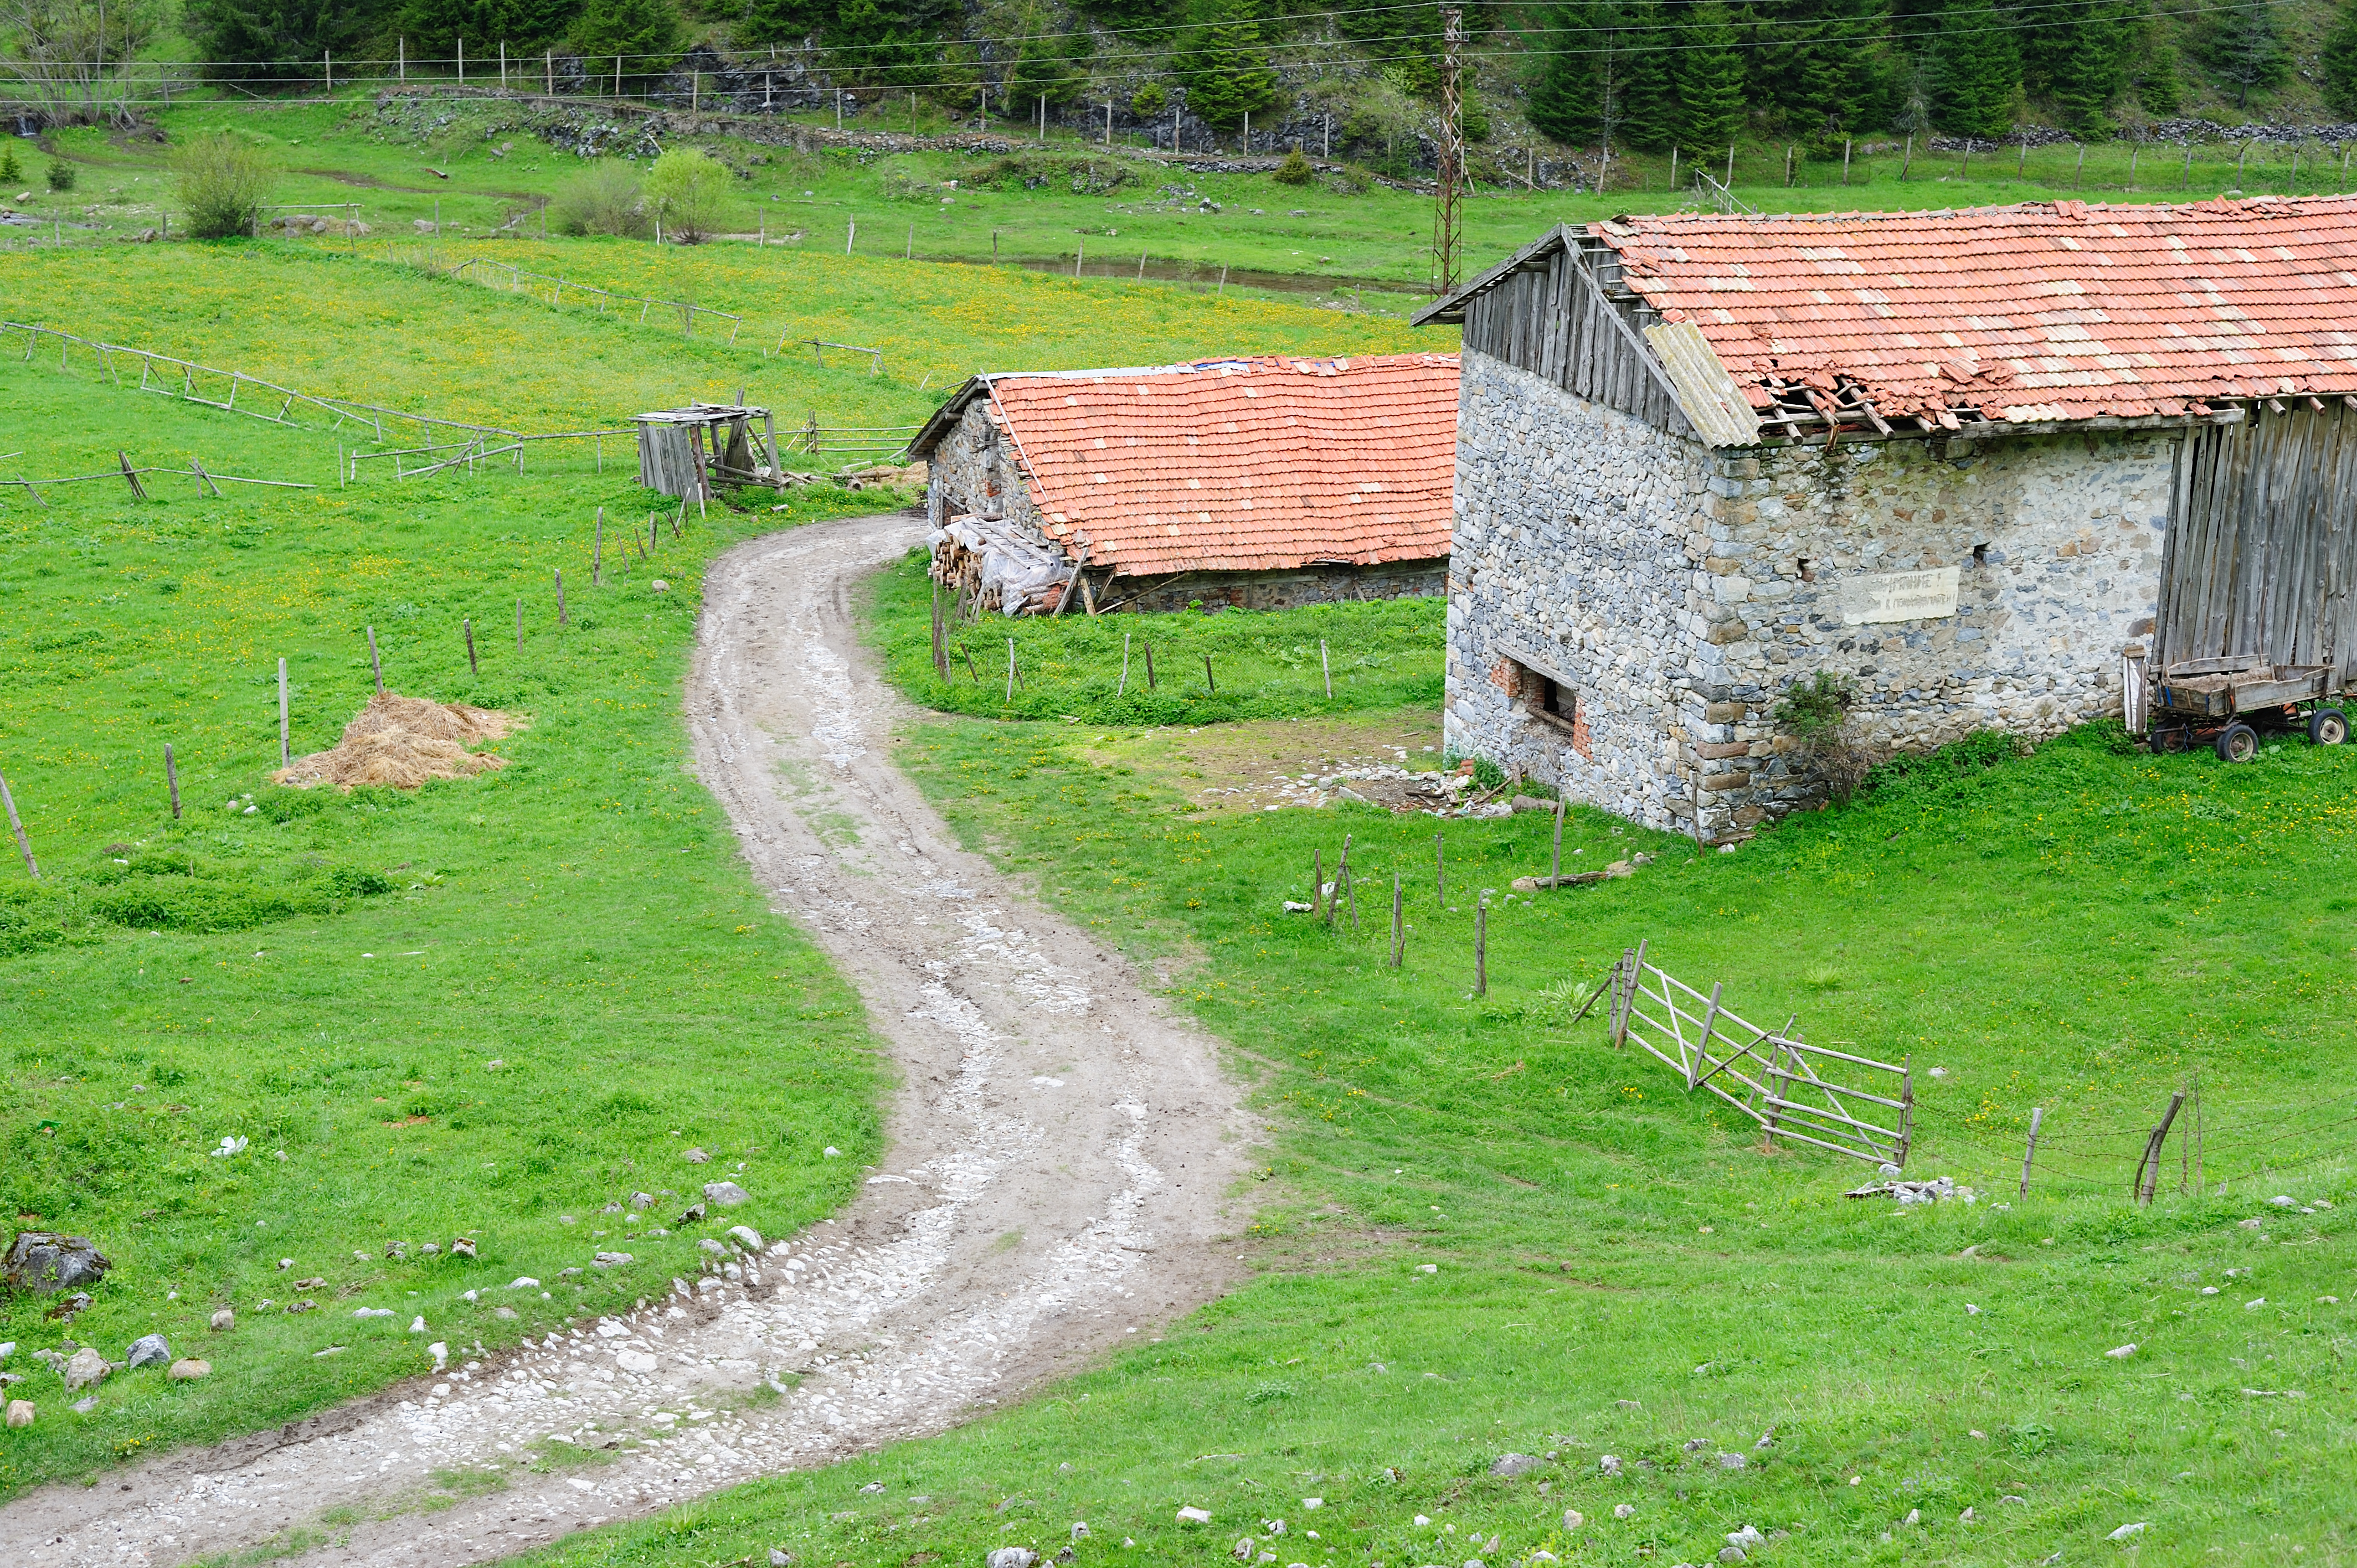
grass, field, farm, wall, soil, waterway, ruins, trigrad, rural area